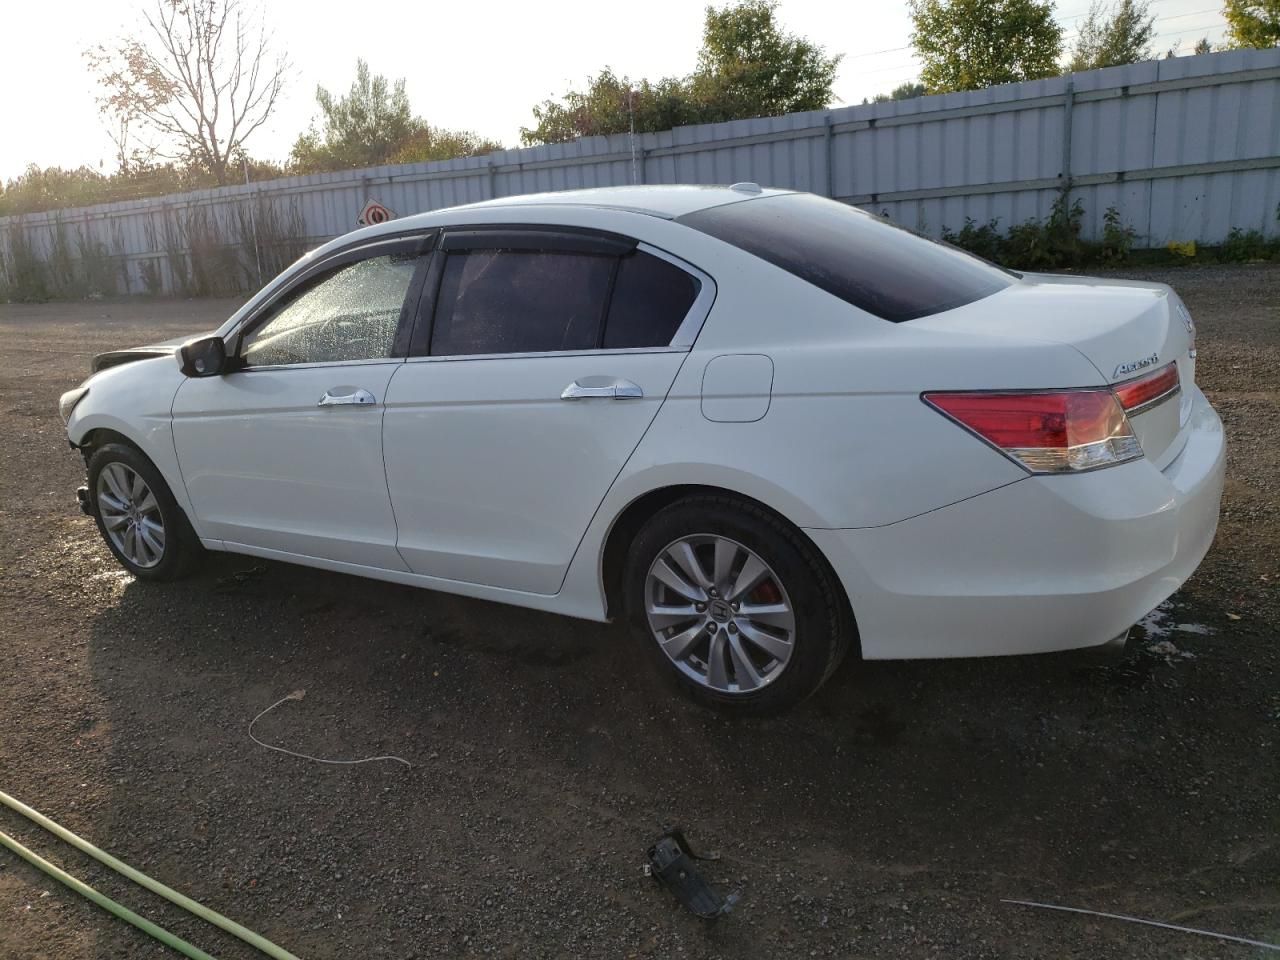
Aucun dommage détecté.
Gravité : aucun